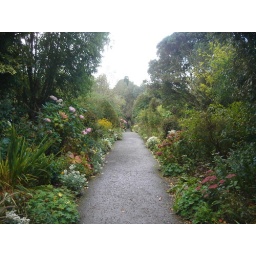
garinish island. a bizarre sub-tropical climate off the coast of glengariff where unusual flowers grow in amazing manicured gardens.